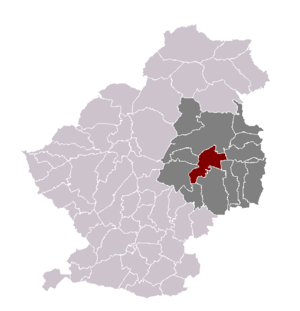
Rieulay dans son canton et son arrondissement
Rieulay est une commune française située dans le département du Nord, en région Hauts-de-France. Elle absorbe en 1946 la commune de Marchiennes-Campagne.